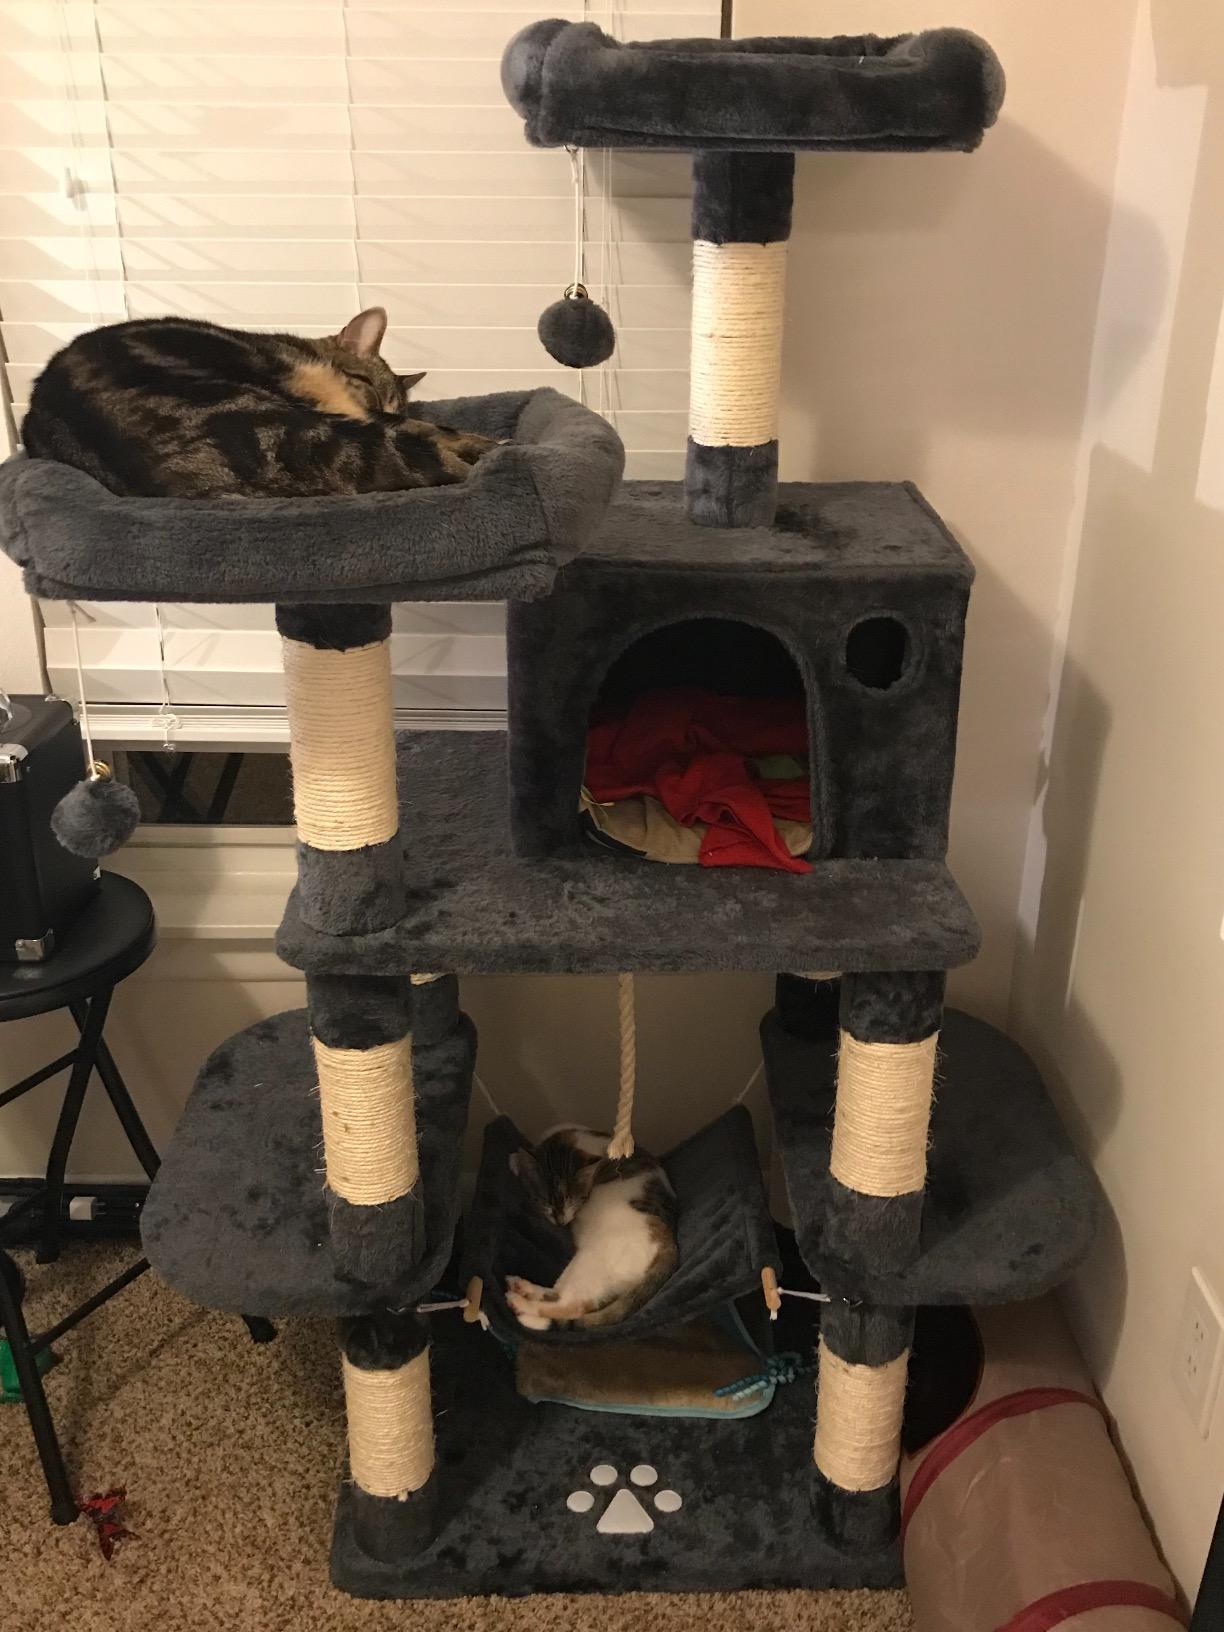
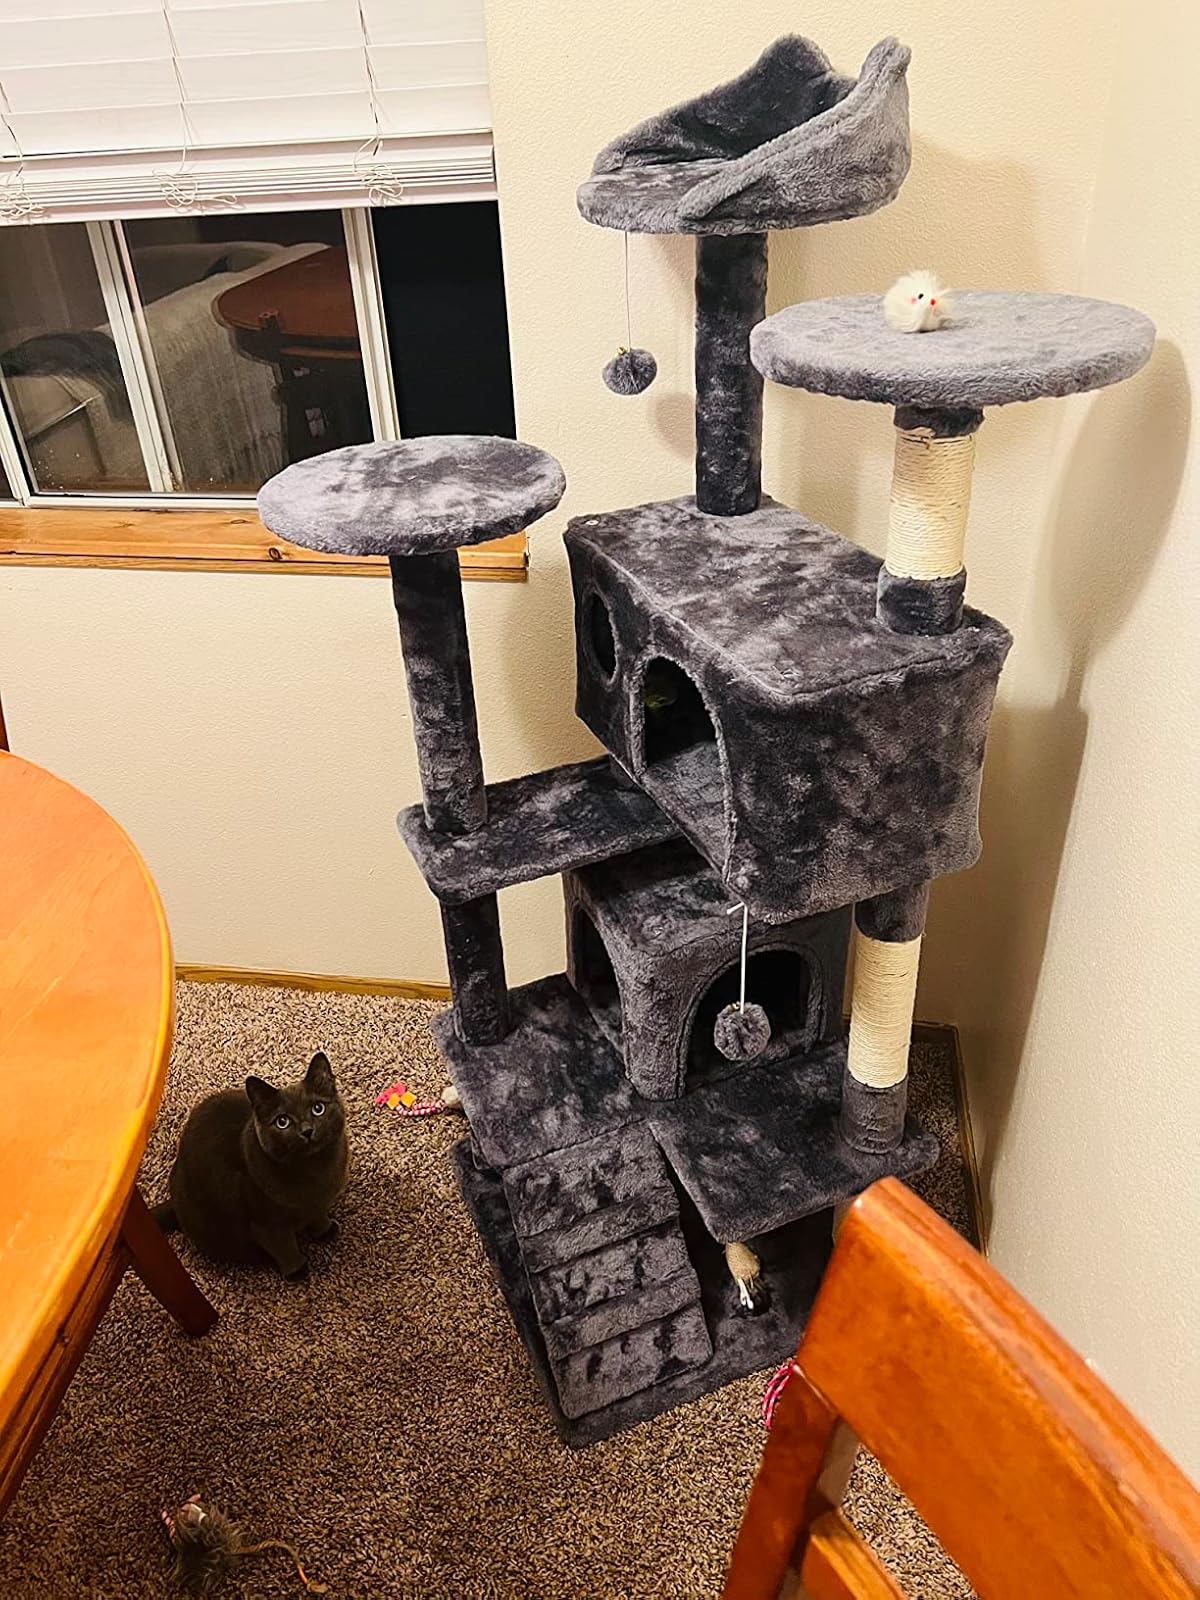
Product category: items_cat tree
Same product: no